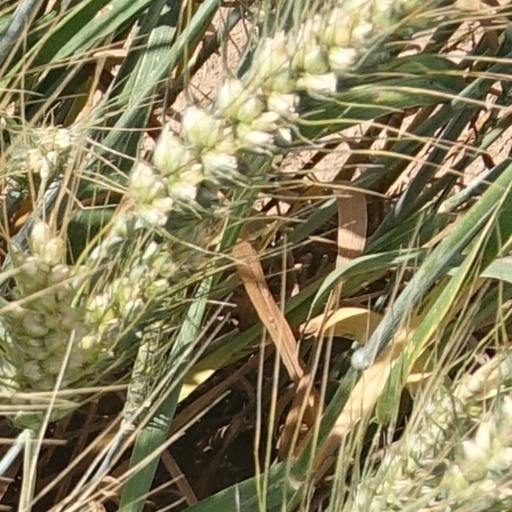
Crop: wheat